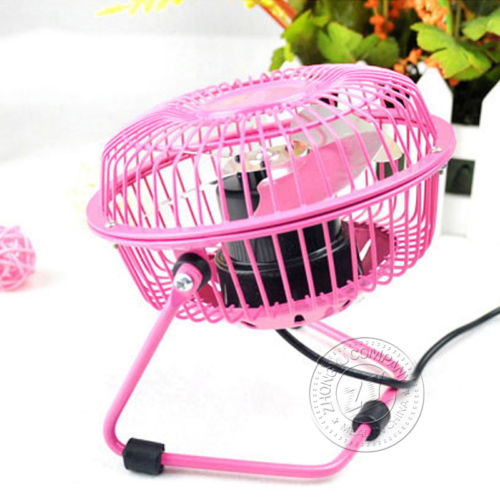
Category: fan